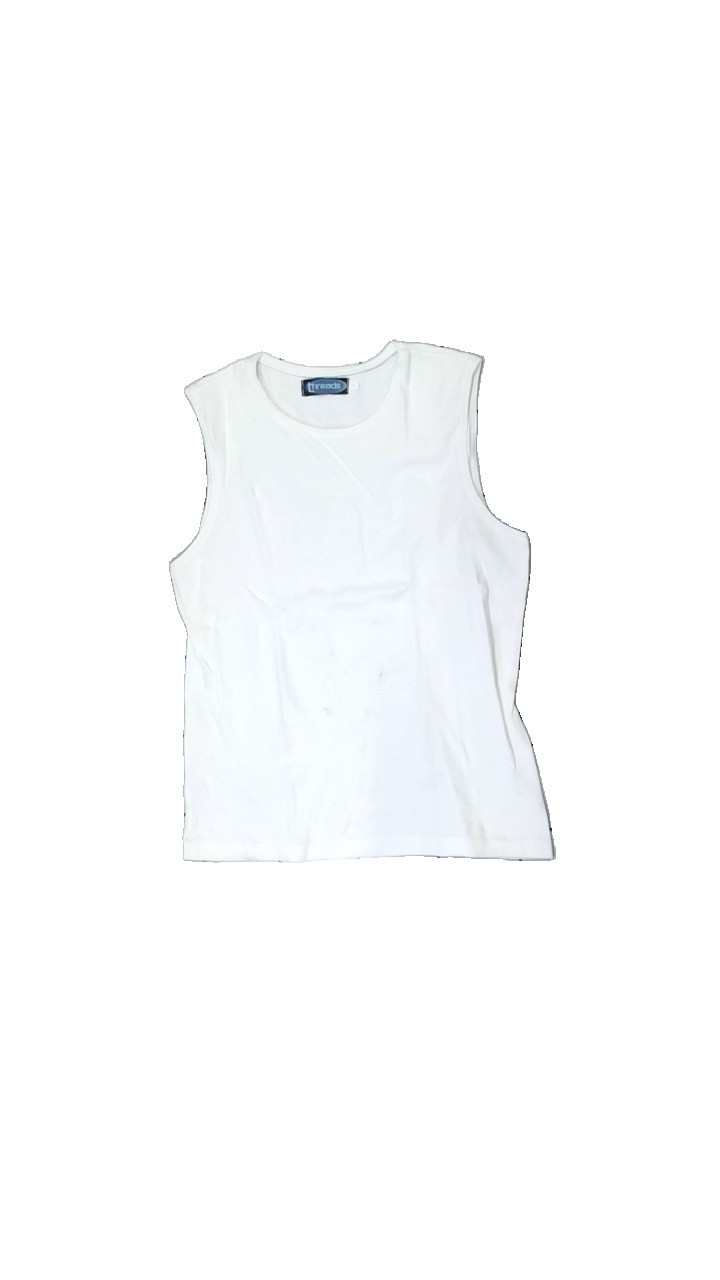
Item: Tank Top (Ladies)
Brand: Threads
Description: White top
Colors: White
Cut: Regular, C-collar
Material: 100% Cotton
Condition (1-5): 2
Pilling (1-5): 5
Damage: stains
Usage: Recycle
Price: <50